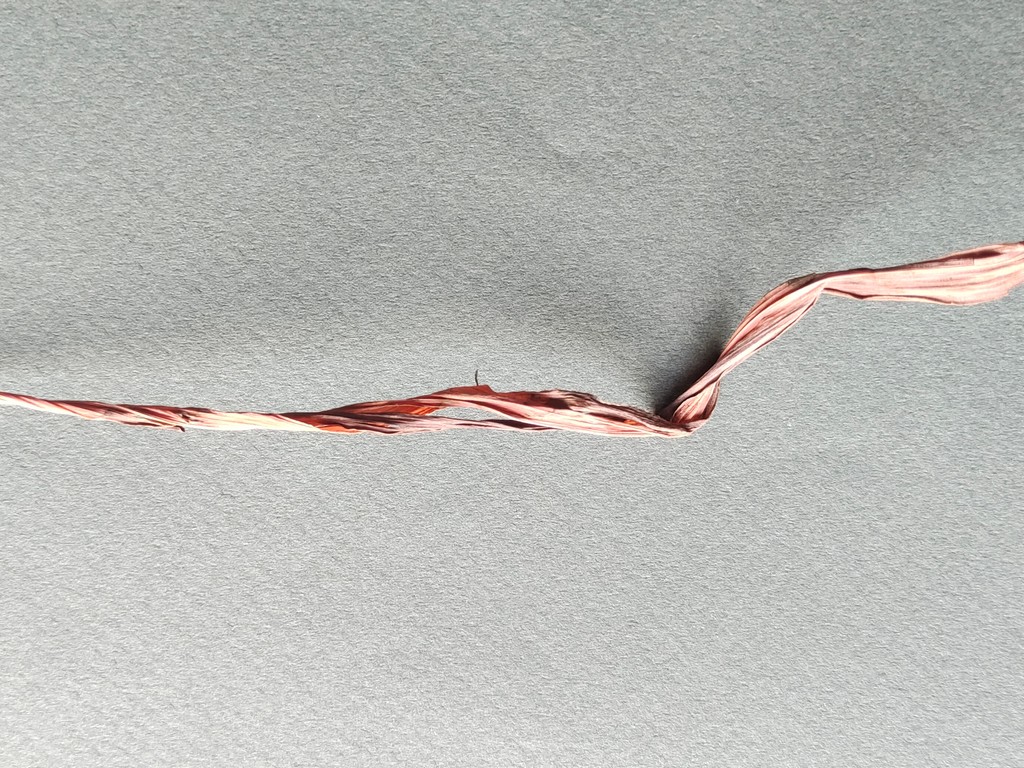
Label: Dried